Hannah Dreier

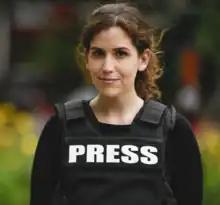
Hannah Dreier in Caracas in 2018

Hannah Dreier is an American journalist and staff writer for "The New York Times". Previously, she was Venezuela correspondent for The Associated Press during the first four years of Nicolás Maduro's presidency. In 2016, she was kidnapped by the Venezuelan secret police and threatened because of her work. She has also written for ProPublica and "The Washington Post".